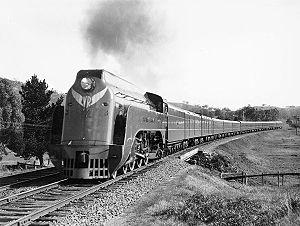
L'histoire des chemins de fer australiens commence dans les années 1850. Suivant l’exemple britannique, les Australiens confièrent au départ la construction et l'exploitation des lignes de chemins de fer au secteur privé. Des compagnies privées construisirent des lignes de chemin de fer dans les colonies de Nouvelle-Galles du Sud, du Victoria et d’Australie-Méridionale. La première ligne, à traction hippomobile, fut ouverte en 1854 en Australie-Méridionale et la première ligne à vapeur ouvrit au Victoria un peu plus tard dans l’année 1854. Il s’avéra très vite que les chemins de fer privés n’étaient pas rentables et les réseaux de voies existants, ainsi que leur développement fut pris en charge par les gouvernements coloniaux. Cela permettait de faciliter le développement économique du pays, même si l'opération était déficitaire. Les réseaux de voies se développèrent depuis les capitales, sauf dans les cas où la géographie faisait que l’on choisissait un port alternatif.